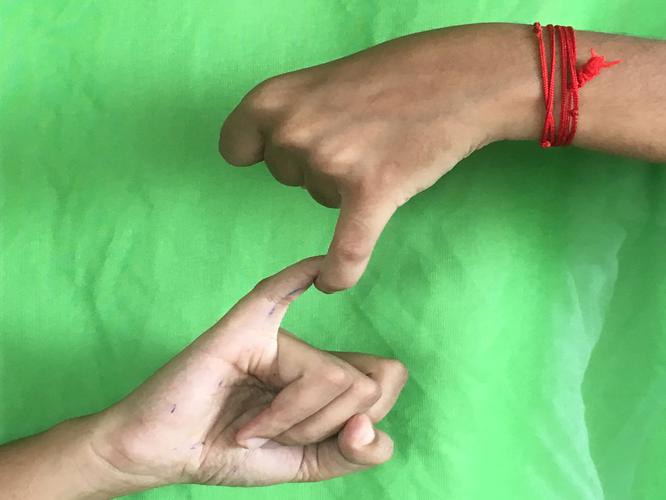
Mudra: Kilaka
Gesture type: double_hand